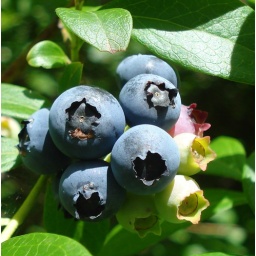
growing right alongside a sand road in the NJ Pine Barrens